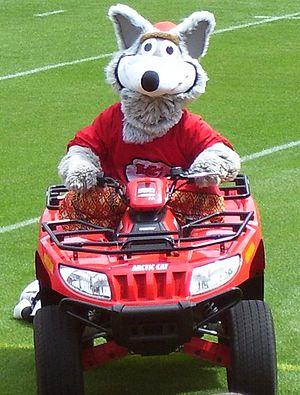
Ce qui suit est une liste des mascottes de la National Football League de chaque équipe :